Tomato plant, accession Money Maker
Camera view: vertical (180 deg); turntable rotation: 150 degrees
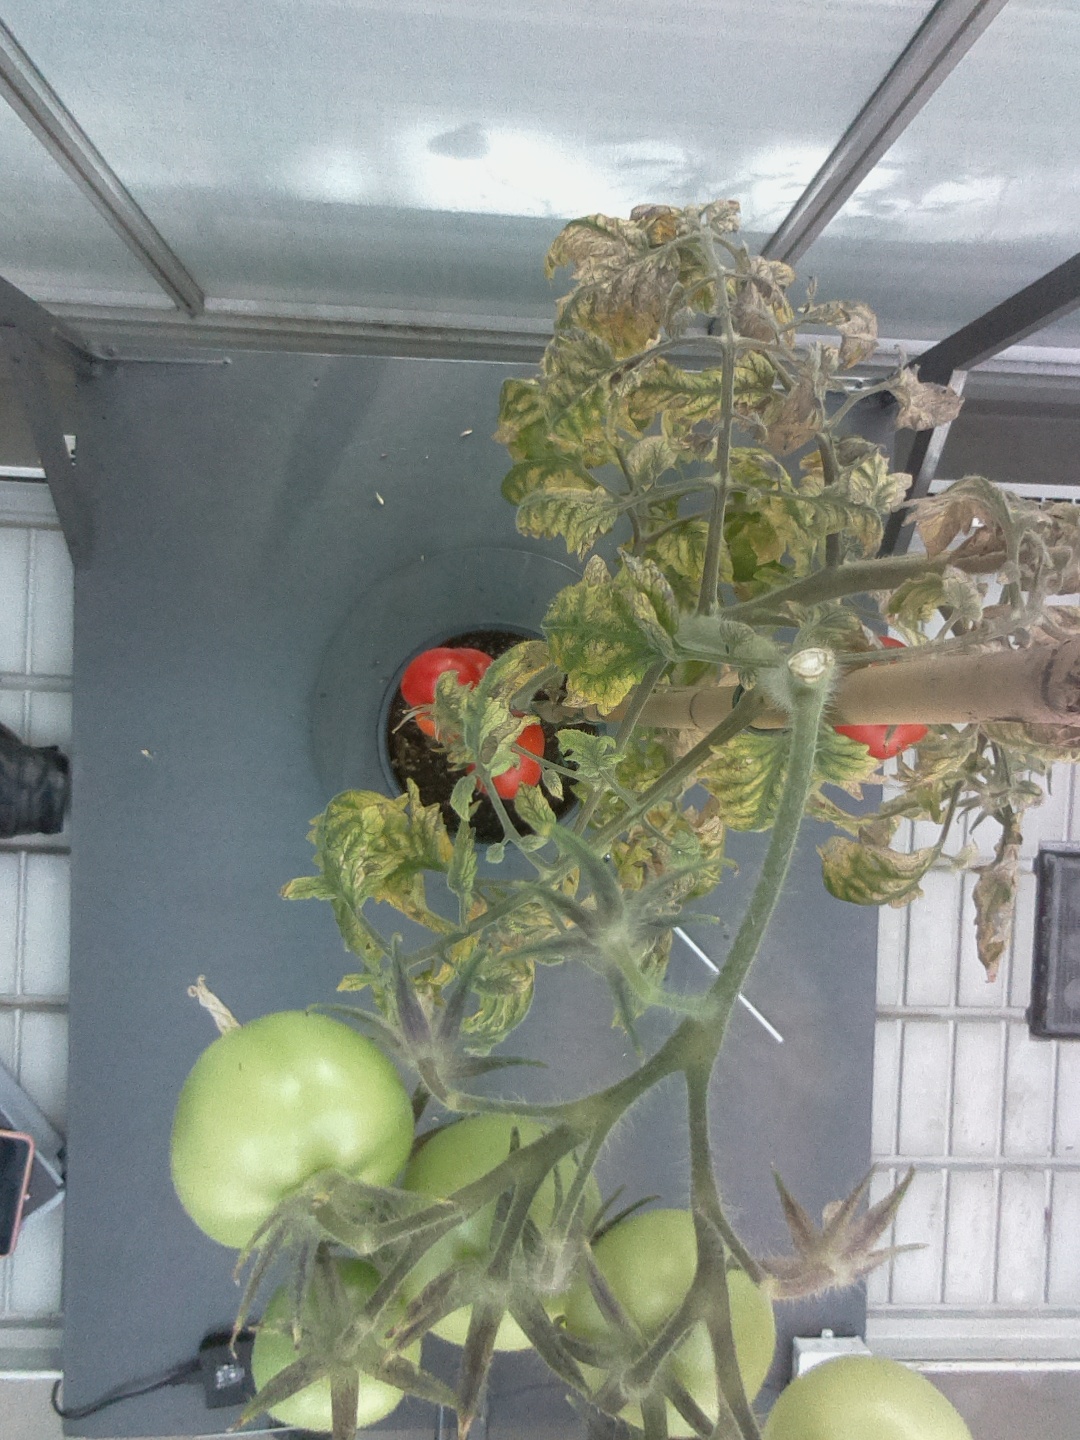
BBCH growth stage 86: 60%-70% of fruits show typical fully ripe color